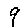
Label: 9